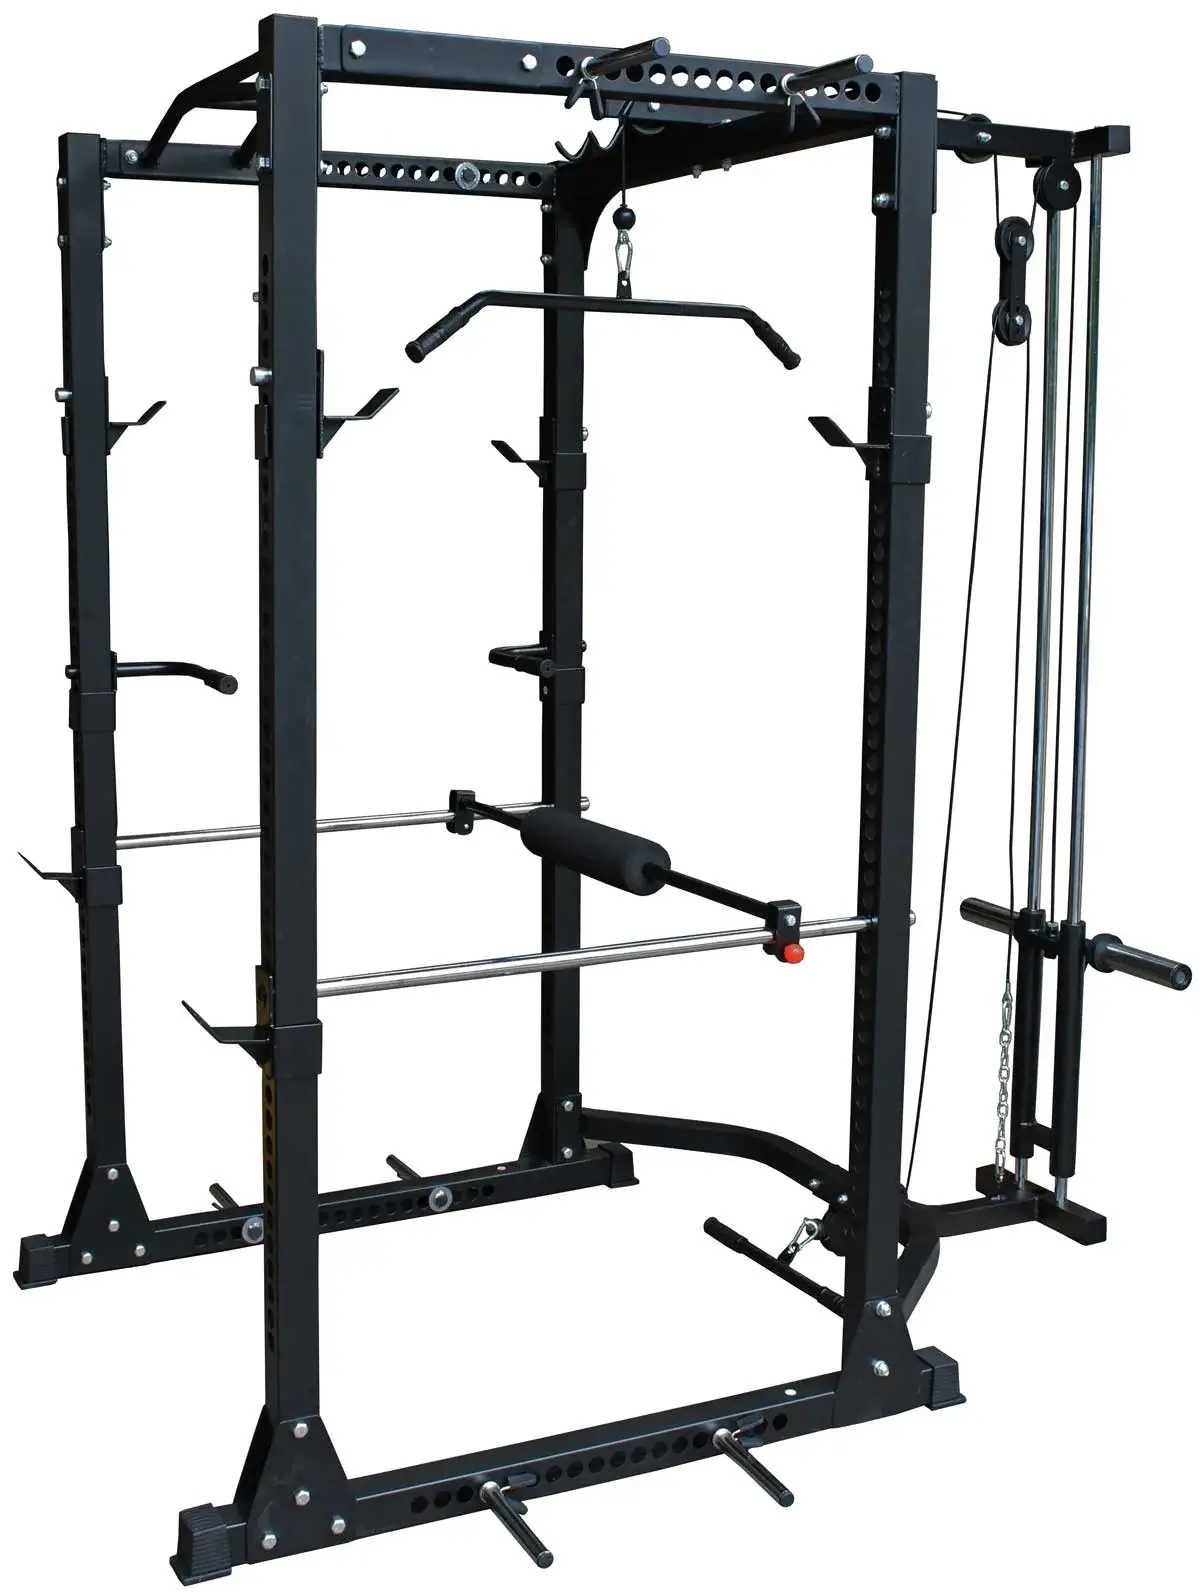
PACKAGE DEAL - Power Cage Including Lat Pull/Low Row Attachment
Power Cage Including Lat Pull/Low Row Attachment The frame is thick with even, smooth powder coating on the surface and inside the square tubing. Unlike other cheaper power cages, this unit weighs over 140kg making it sturdy and safe to use. The jay hooks are rated to 400kg. Great for beginners to the experienced trainer, this Power Cage features a heavy 140kg frame and provides accessories for users to perform many exercises and lifts. Perfect for squats, bench press, shoulder press, deadlifts, chin-ups, rows, etc. Great buy at an affordable price, the heavy-duty Power Cage brings the gym to you in one versatile unit. Comes flat packed for easy transport. See additional photos for further details. Color: Black. Optional Lat Pulldown/Low Row Attachment Available (weight capacity on Lat attach 100kg+) - THIS IS INCLUDED IN THIS SPECIAL DEAL. Assembled Dimensions: 197 depth. 120cm wide. 220cm High. Packing Carton 1: 210cm L X 30cm W X 15cm H, weight: 40kg Packing Carton 2: 145cm L X 50cm W X 20cm H. Weight: 25kg
Brand: musclemania-fitness
Category: Sporting Goods > Athletics > General Purpose Athletic Equipment > Exercise & Gym Mat Storage Racks & Carts > Exercise & Gym Mat Storage Cages